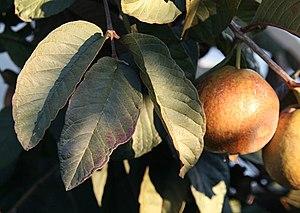
Goyave rouge et feuilles de goyavier
Le thé de feuilles de goyavier est une infusion ou une décoction de feuilles du goyavier, au goût agréable, couramment utilisée dans les médecines populaires des régions subtropicales du monde entier. Le potentiel antioxydant démontré de cette feuille est l’objet de nombreuses recherches.